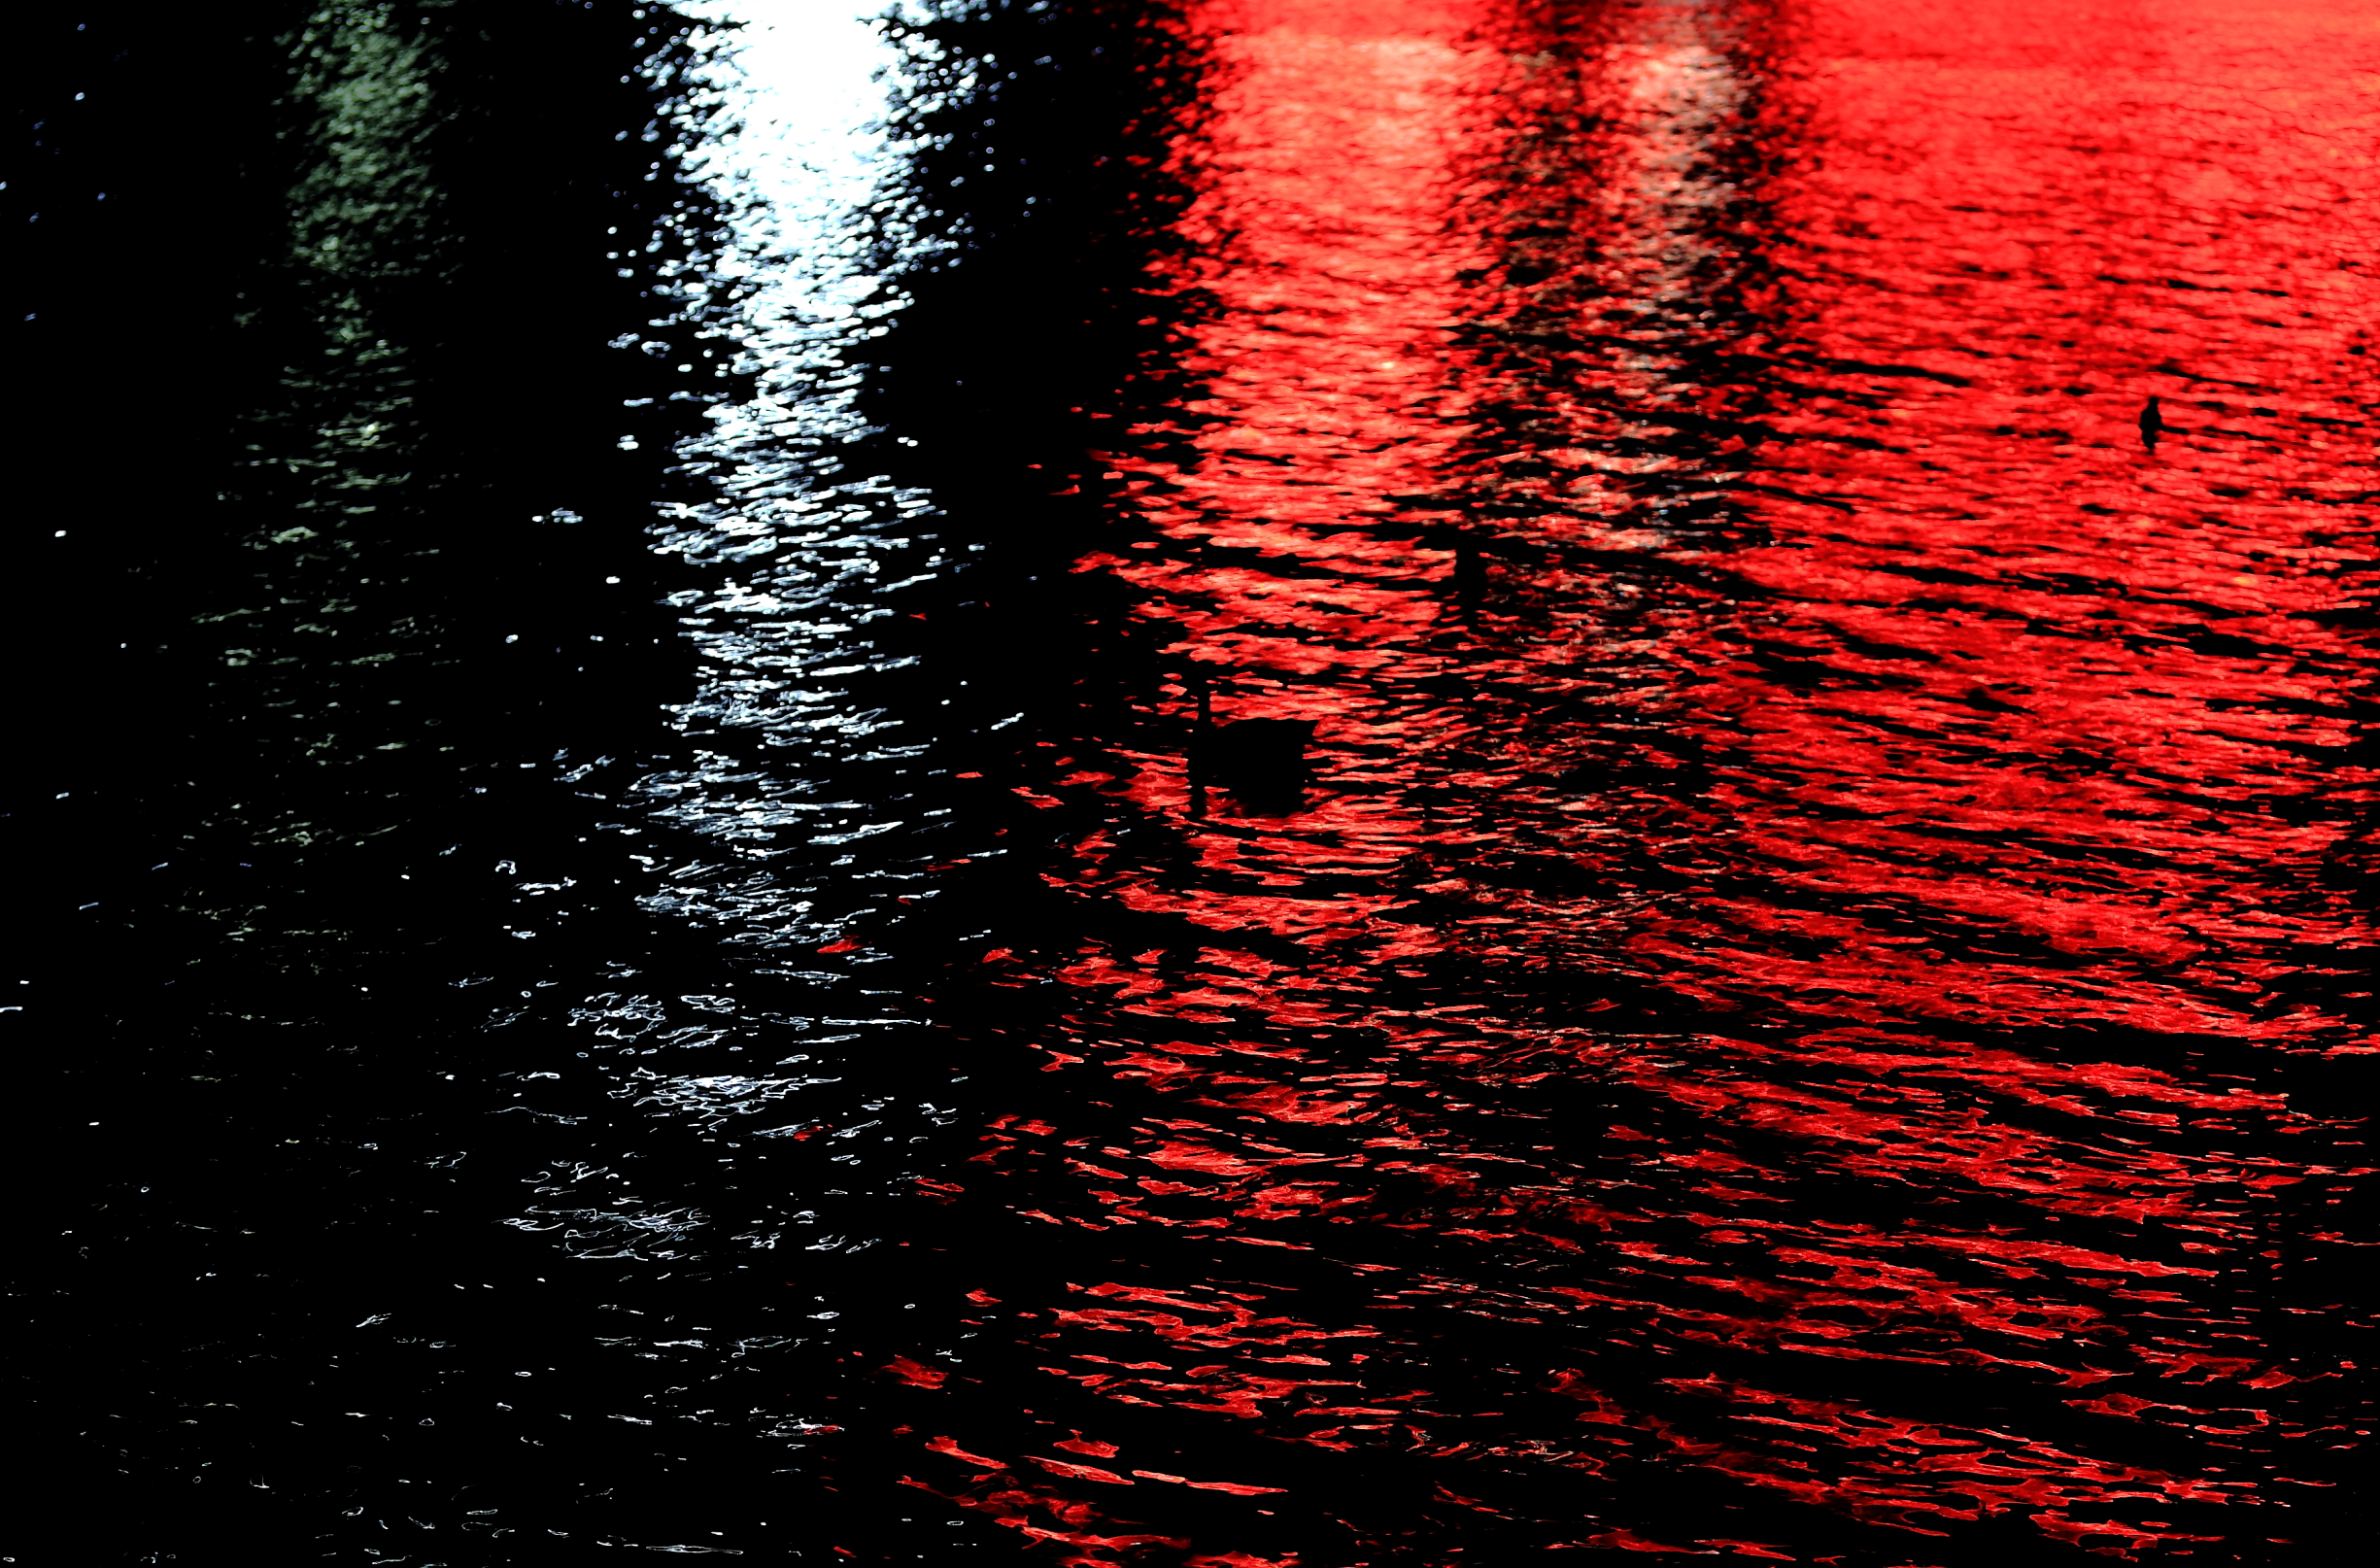
texture, line, reflection, red, color, waterripples, geological phenomenon